Les Dalton (film)

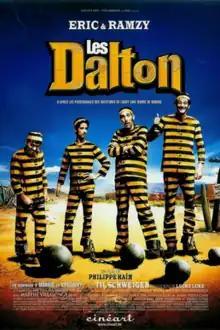
Theatrical release poster

is a 2004 Western comedy film directed by Philippe Haïm. It was inspired by the characters The Daltons in the comic "Lucky Luke". It was filmed in France, Germany, and Spain. It was released 8 December 2004.